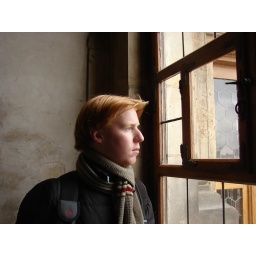
Looking out at the city from a turret window somewhere within the castle